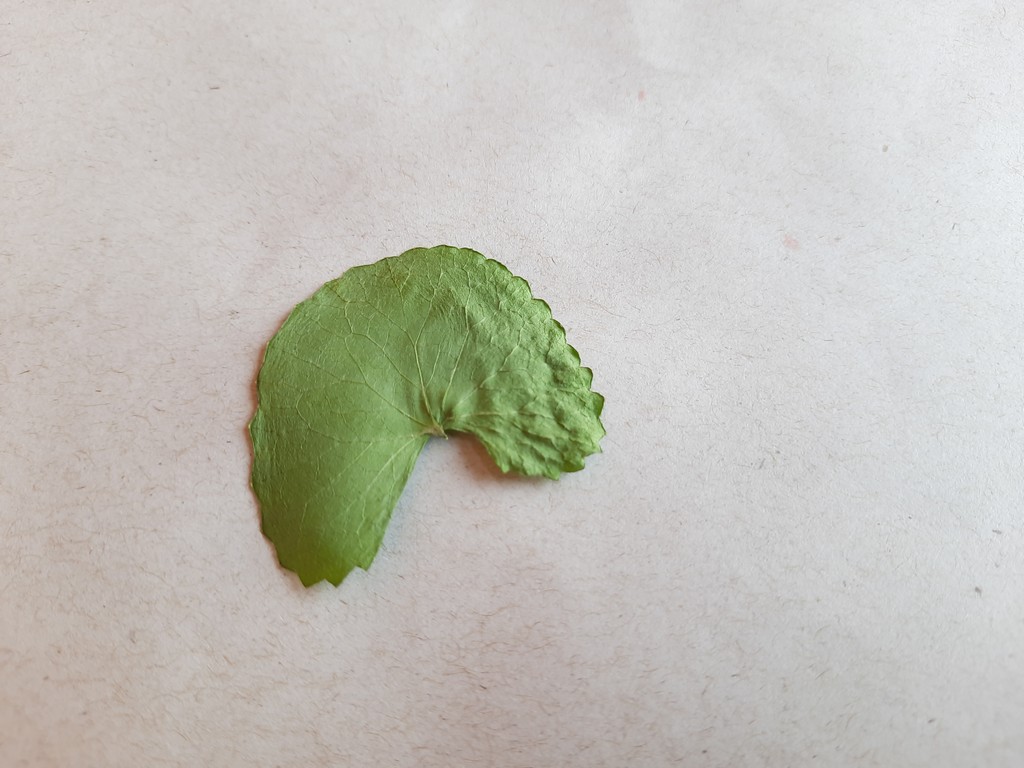
Label: Dried